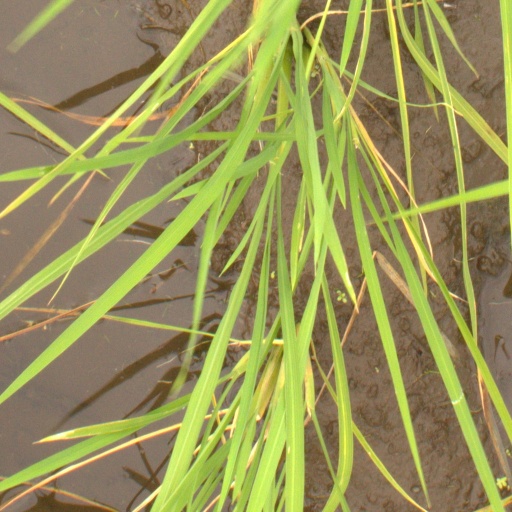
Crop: rice